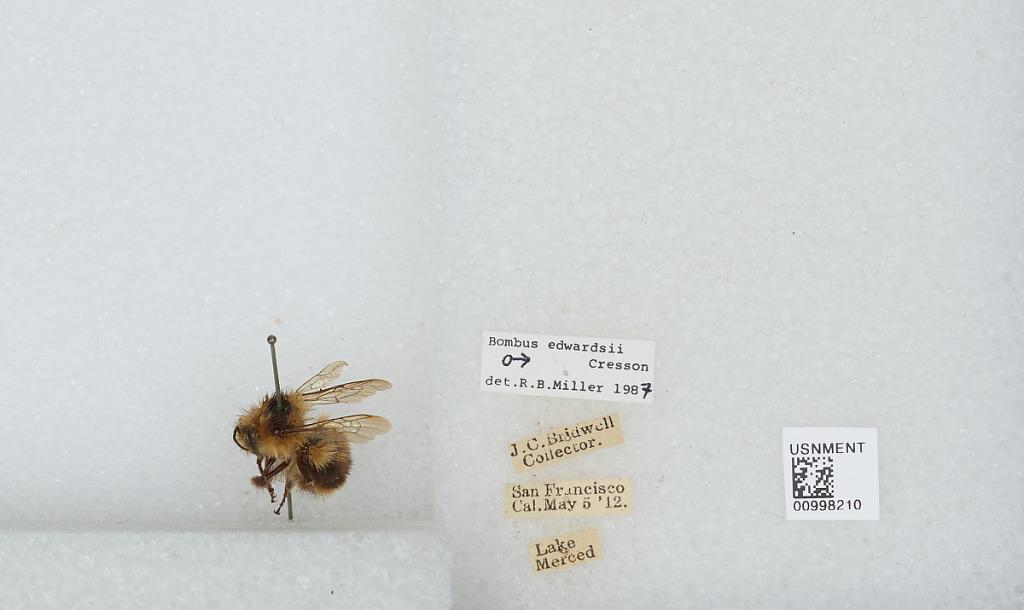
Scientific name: Bombus (Pyrobombus) melanopygus Nylander
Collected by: J. Bridwell
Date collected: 1912-5-5
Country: United States
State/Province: California
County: San Francisco
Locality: Lake Merced
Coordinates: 37.72, -122.495
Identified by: Miller, R. B.